Genghis Khan

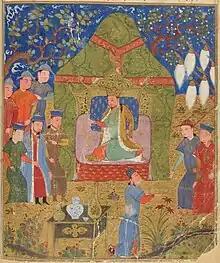
Temüjin being proclaimed as Genghis Khan, as illustrated in a 15th-century Jami' al-tawarikh manuscript.

Temüjin returned to Dei Sechen to marry Börte when he reached the age of majority at fifteen. Delighted to see the son-in-law he feared had died, Dei Sechen consented to the marriage and accompanied the newlyweds back to Temüjin's camp; his wife Čotan presented Hö'elün with an expensive sable cloak. Seeking a patron, Temüjin chose to regift the cloak to Toghrul, khan (ruler) of the Kerait tribe, who had fought alongside Yesügei and sworn the pact with him. Toghrul ruled a vast territory in central Mongolia but distrusted many of his followers. In need of loyal replacements, he was delighted with the valuable gift and welcomed Temüjin into his protection. The two grew close, and Temüjin began to build a following, as such as Jelme entered into his service. Temüjin and Börte had their first child, a daughter named Qojin, around this time.